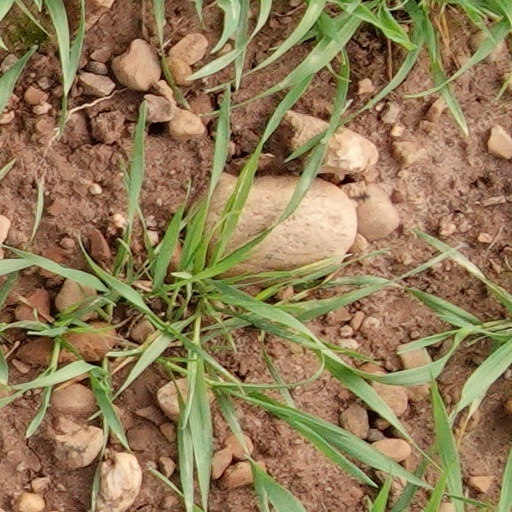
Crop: wheat